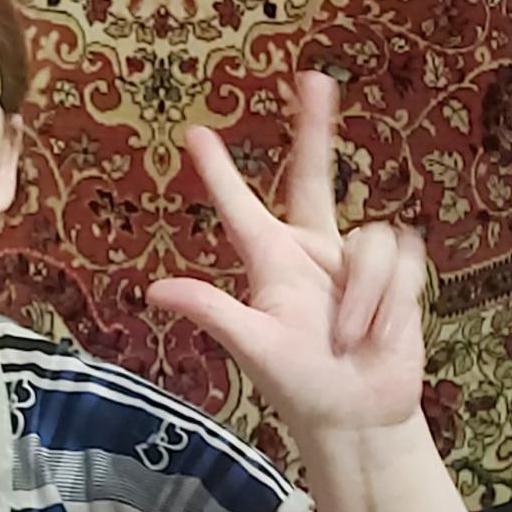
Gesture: three2